Lincoln National Forest

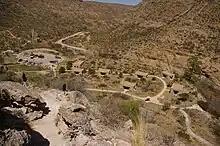

The district has 23 developed trails, most of which are 3 miles in length or less. These trails can be found in all parts of the district, from the deep canyons in the south to the rolling hills further north and range from easy to difficult.